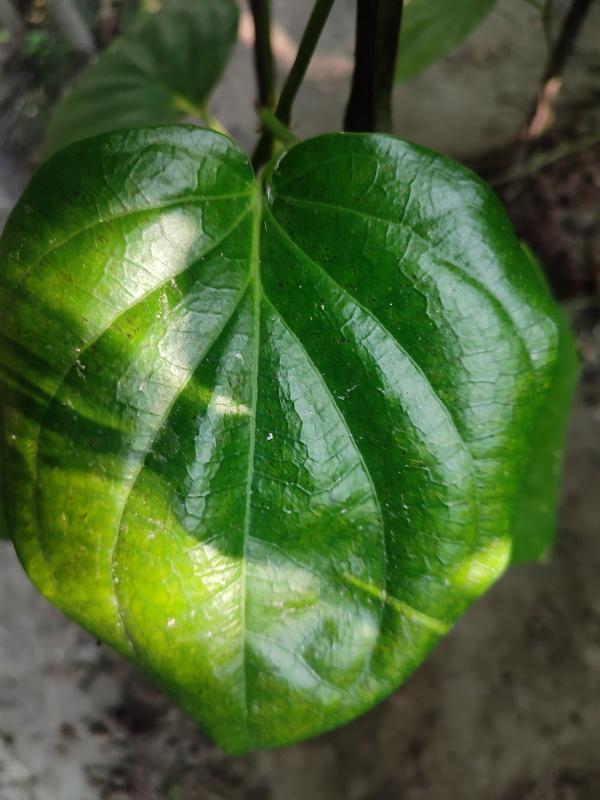
Label: Healthy_Leaf